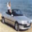
Label: automobile